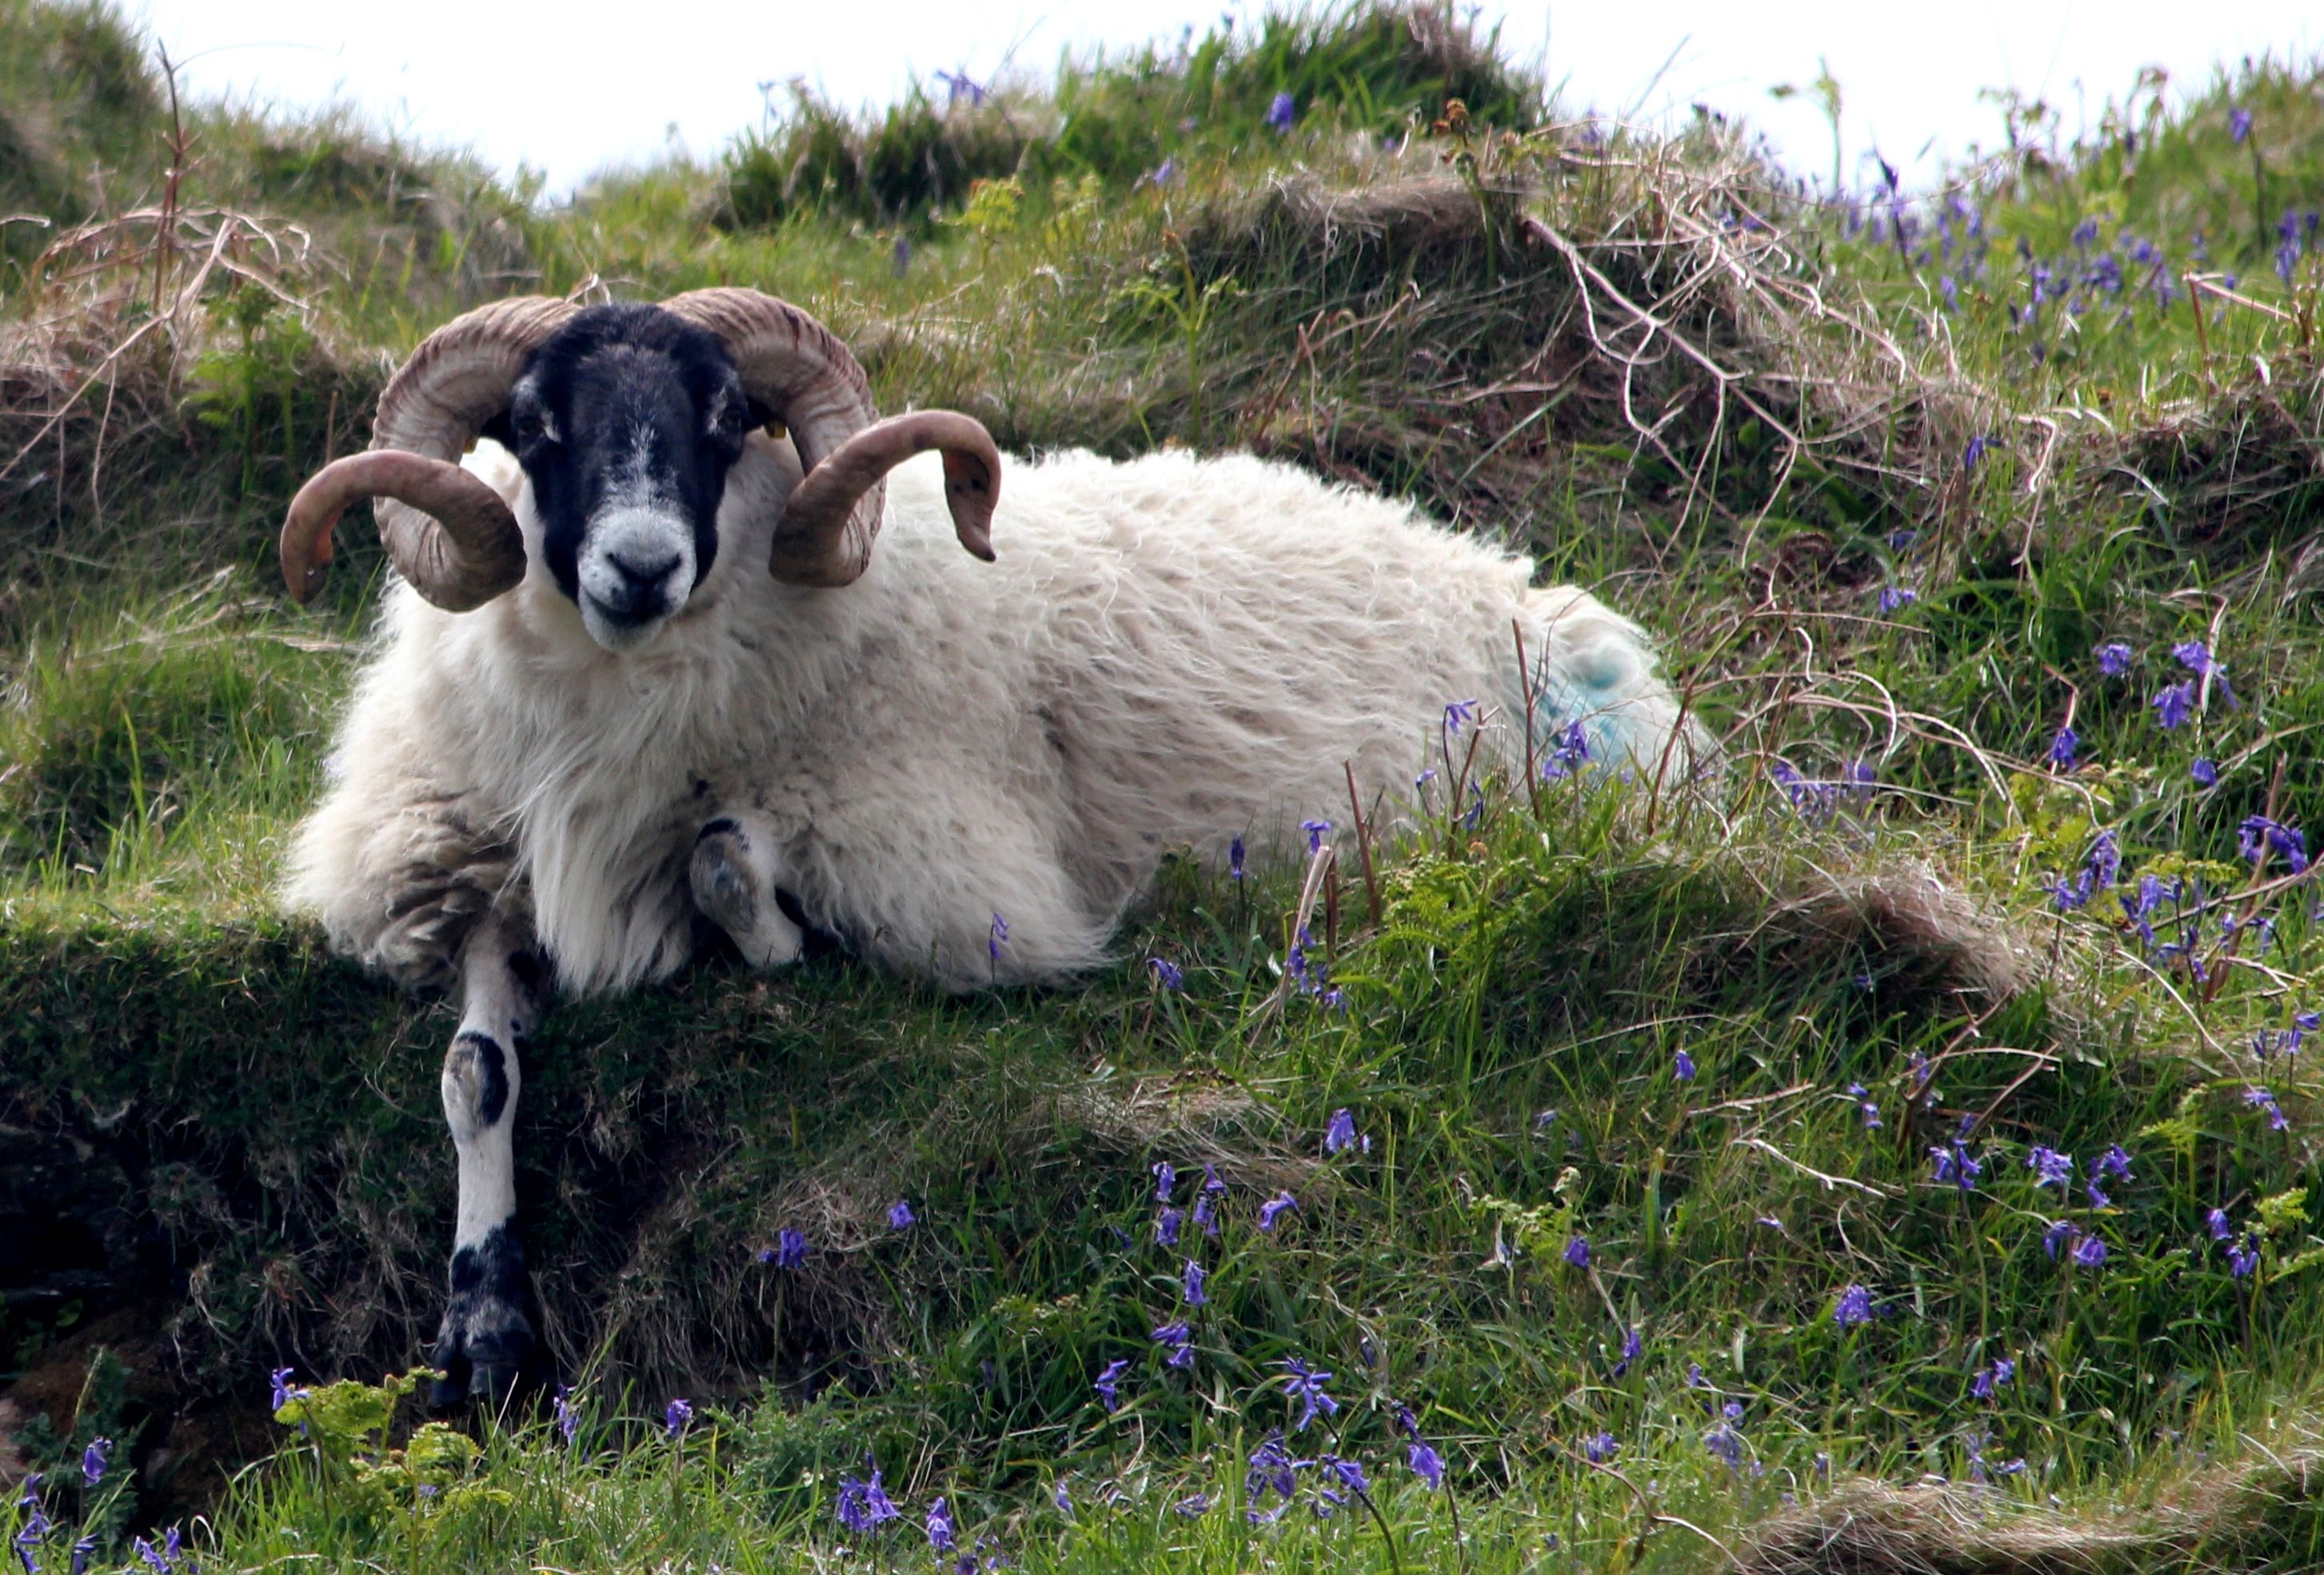
nature, grass, meadow, flower, wildlife, goat, herd, farming, pasture, grazing, livestock, sheep, mammal, agriculture, fauna, mountain goat, bluebell, goats, vertebrate, sheeps, fleece, ram, ecosystem, tundra, cow goat family